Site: brandenburg
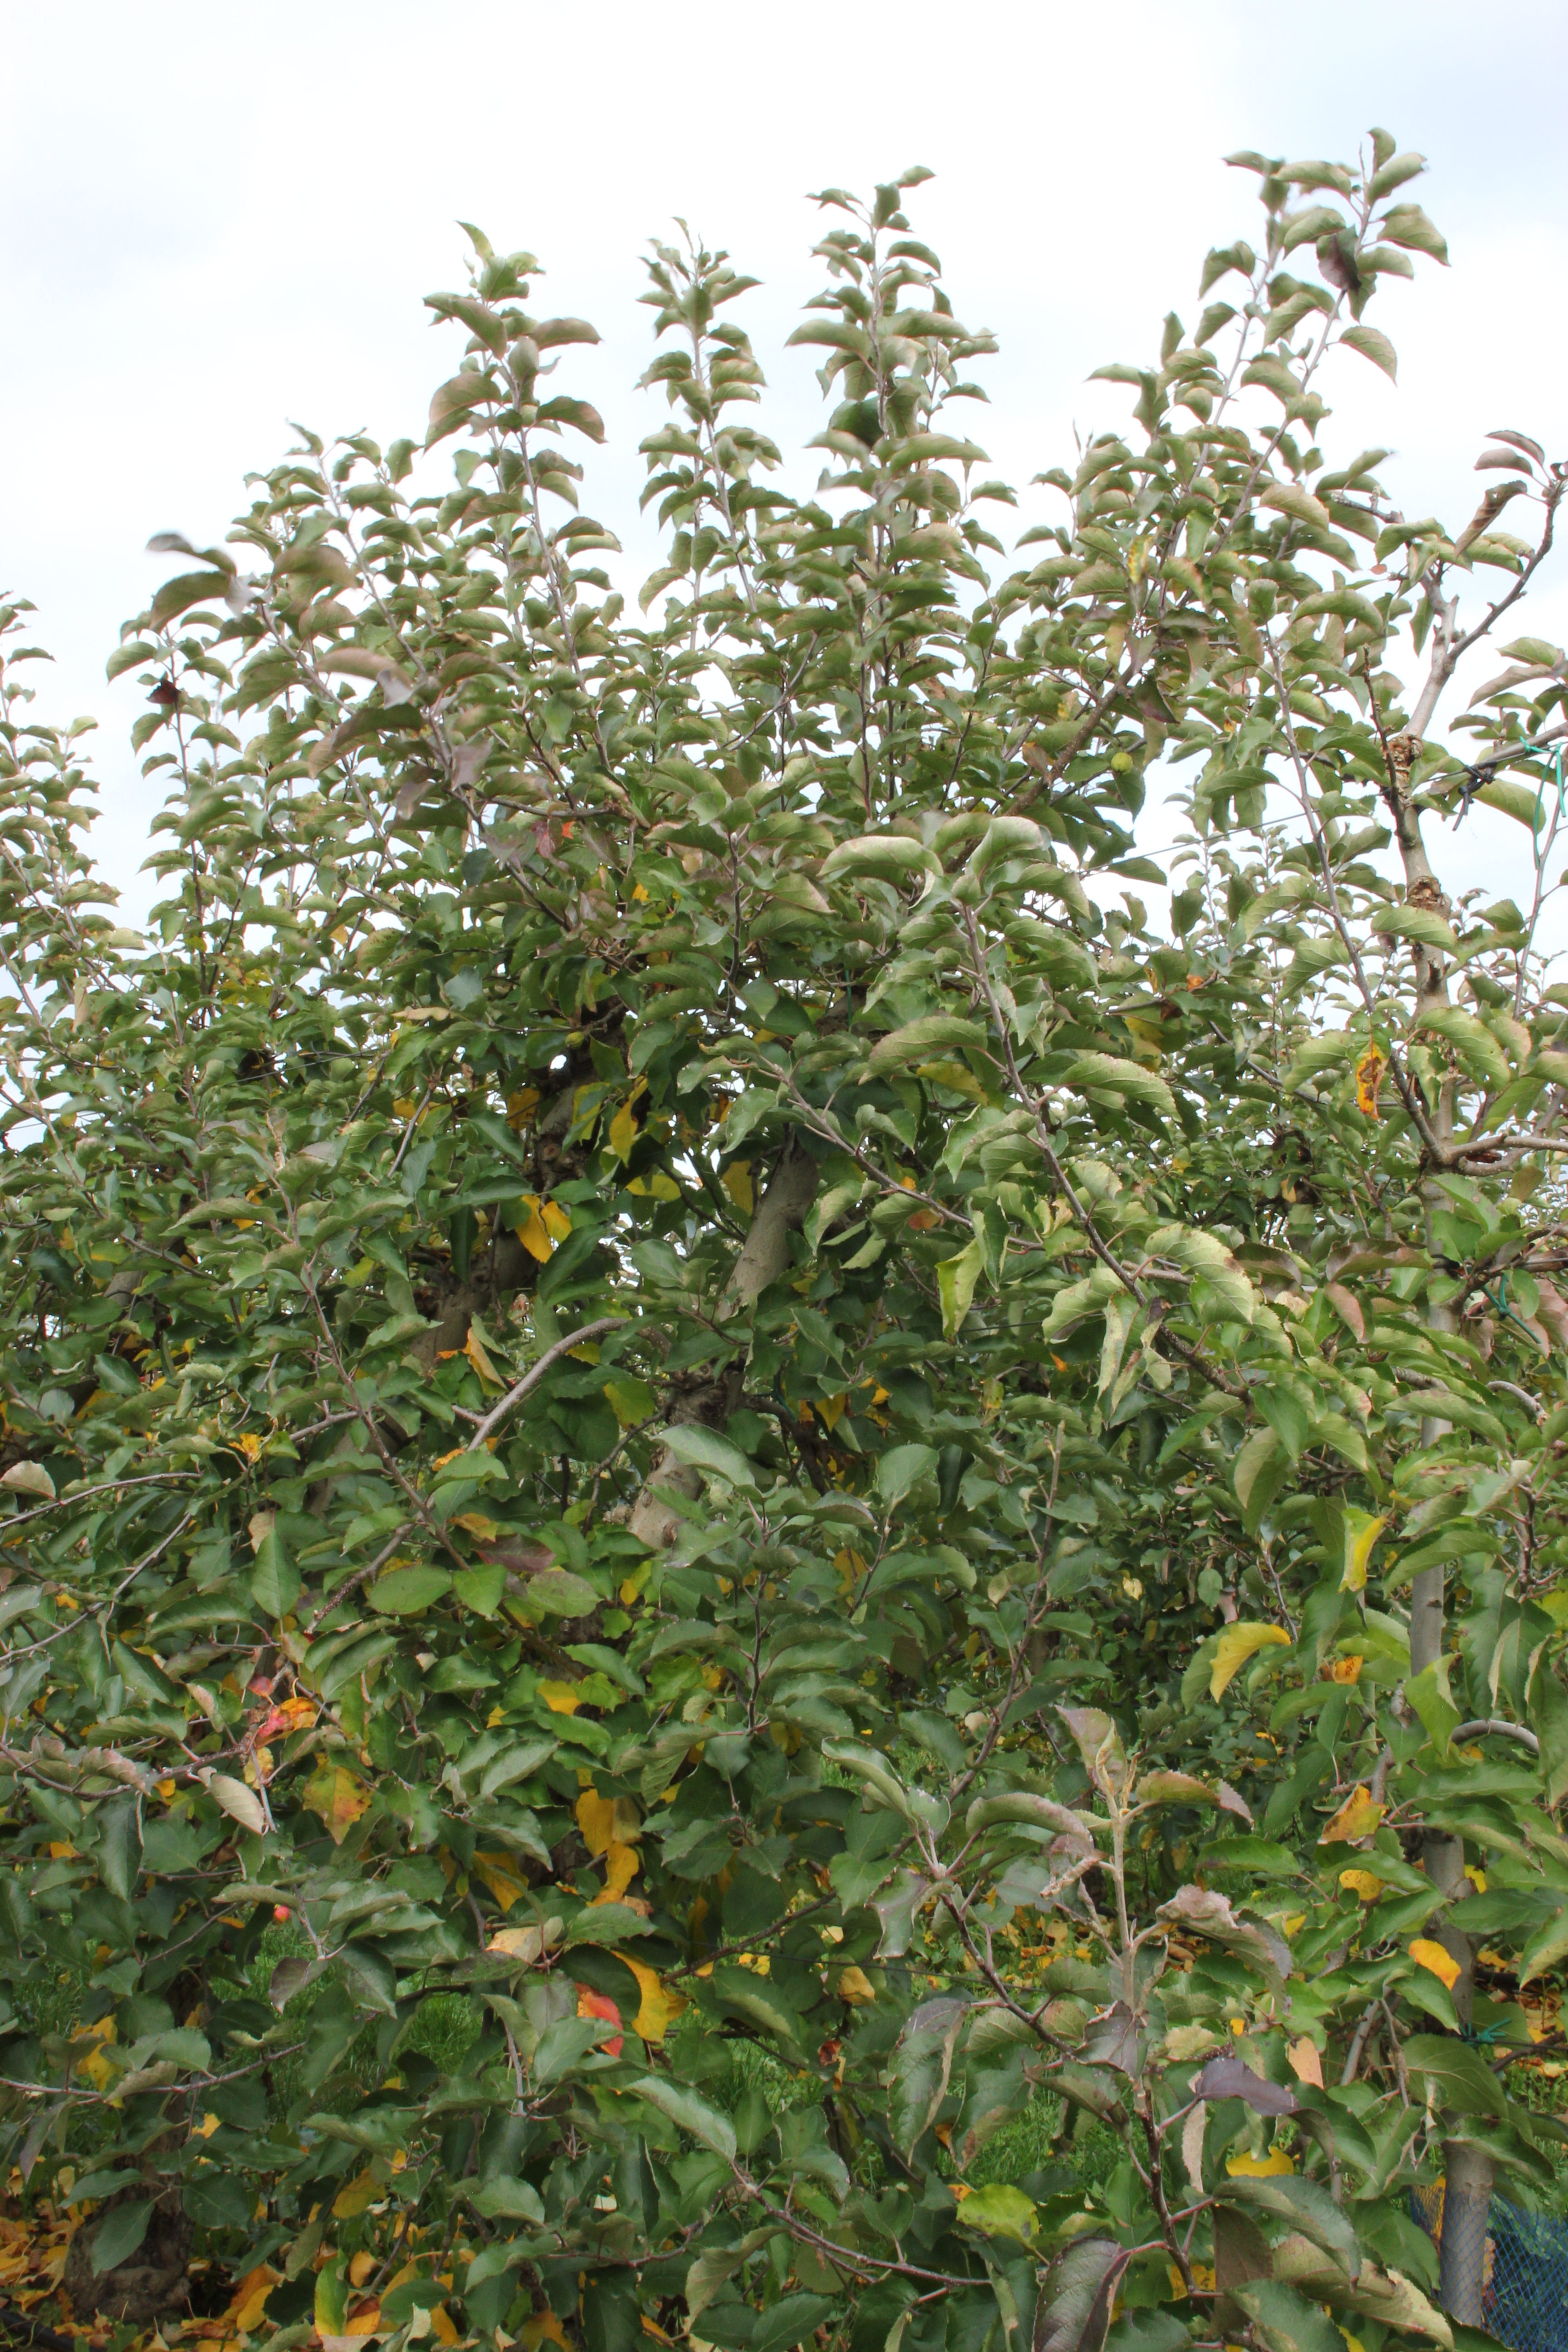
Growth stage (BBCH 91): Senescence, beginning of dormancy